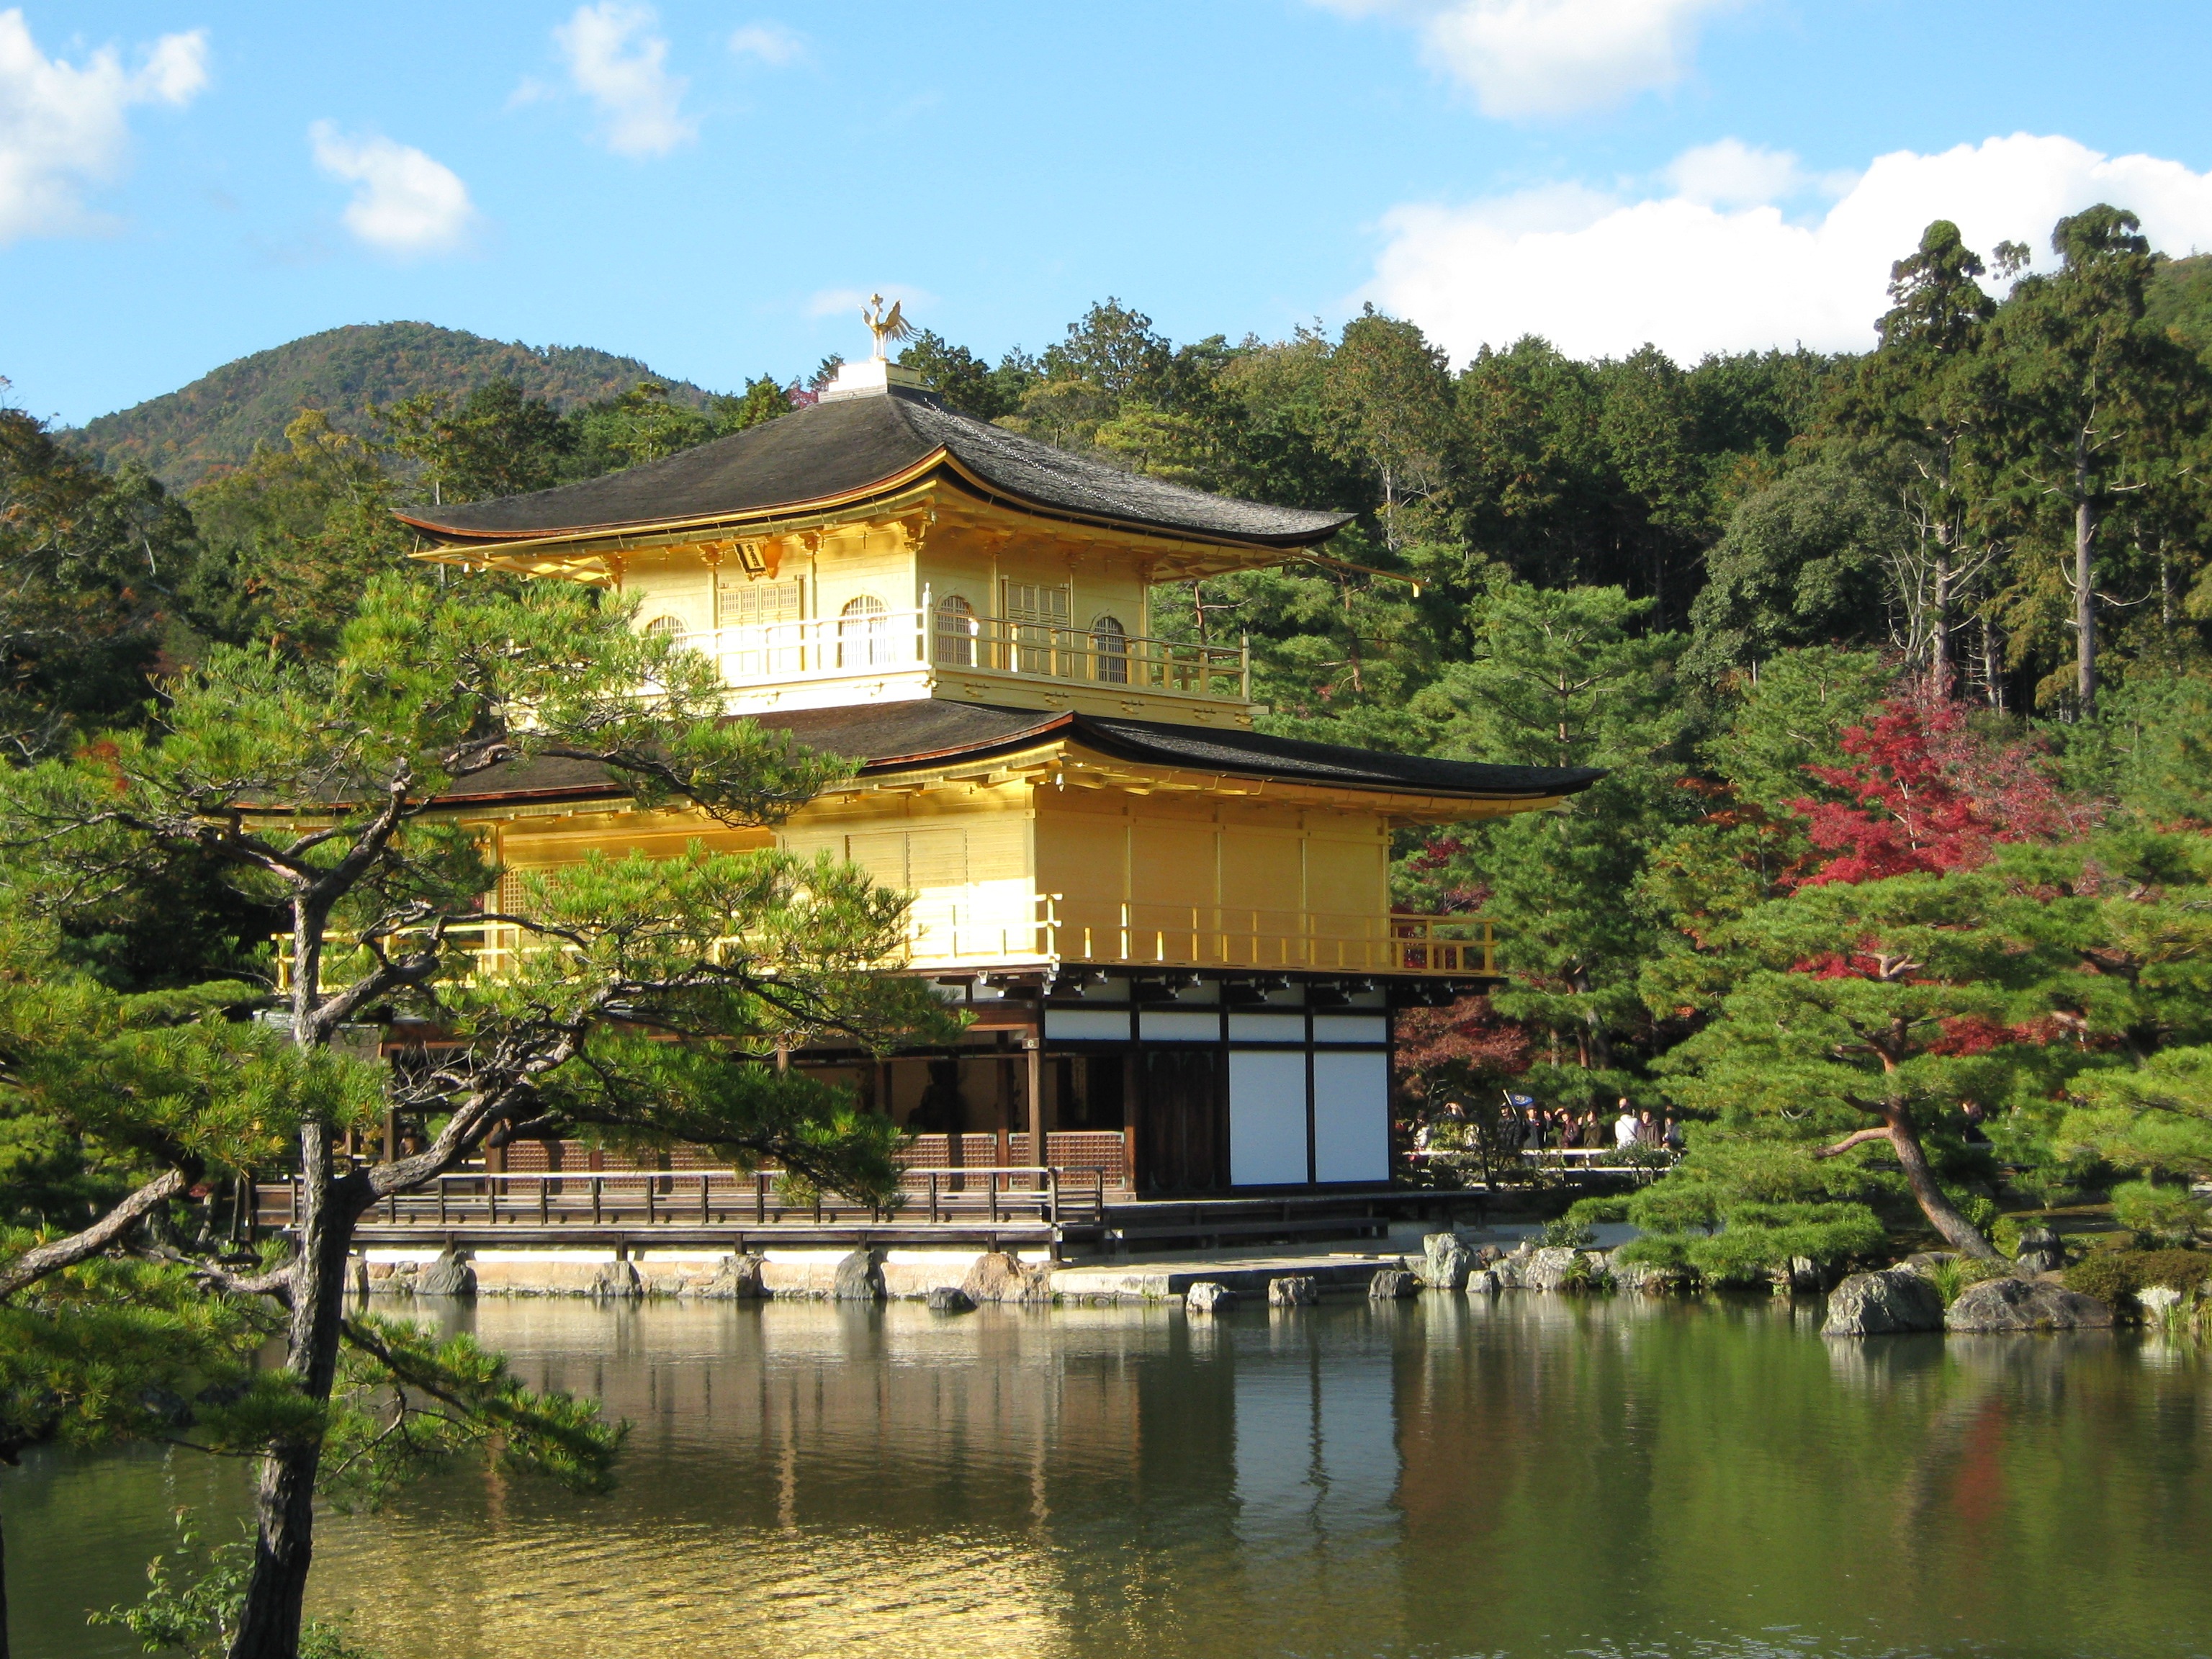
lake, pond, garden, japan, temple, shrine, kyoto, famous, botanical garden, kinkakuji, estate, pagoda, shinto shrine